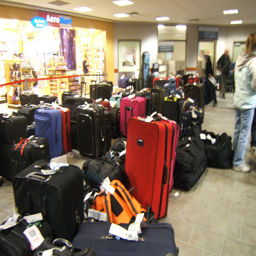
A woman standing in a room filled with lots of luggage.
a terminal filled with a bunch of suitcases
An airport lobby with numerous bags and luggage.
a bunch of luggage is piled up in a room
A bunch of bags of luggage sitting on the floor.